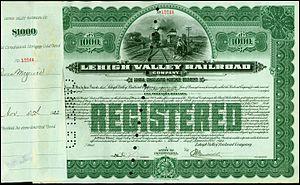
La Lehigh Valley Railroad est un ancien réseau de chemins de fer construit dans le Nord-Est des États-Unis, conçu pour le transport de charbon. Il fait partie des chemins de fer américains de classe I.